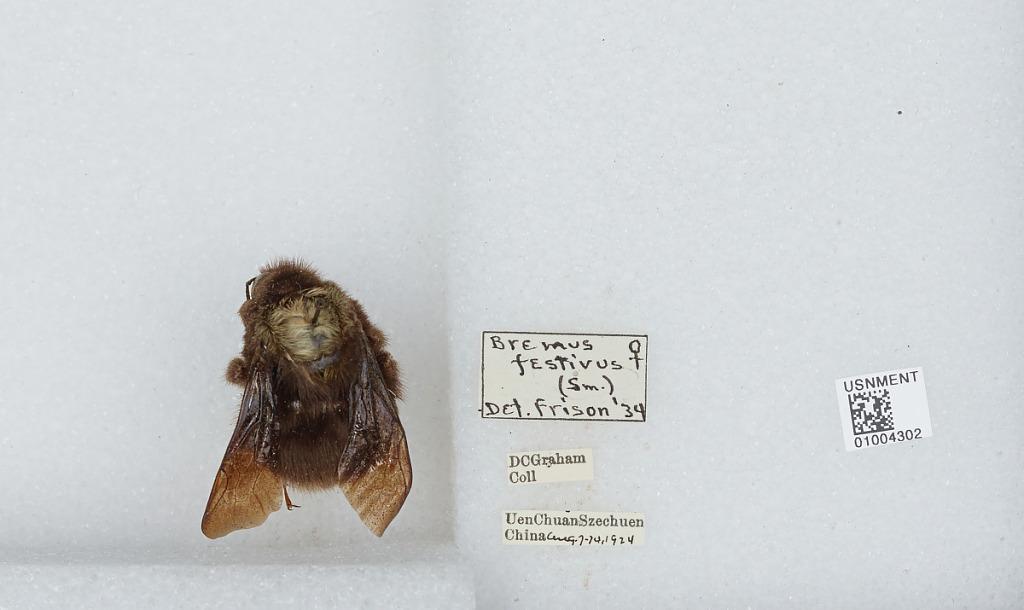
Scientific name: Bombus (Festivobombus) festivus Smith
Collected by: D. Graham
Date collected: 1924-8-7
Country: China
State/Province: Sichuan
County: Ngawa Tibetan and Qiang
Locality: Uen Chuan
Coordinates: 31.4839, 103.588
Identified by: Frison